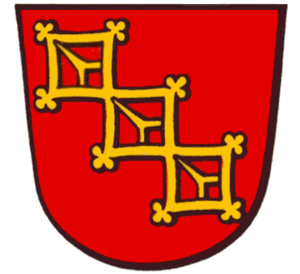
Wasenbach est une municipalité du Verbandsgemeinde Diez, dans l'arrondissement de Rhin-Lahn, en Rhénanie-Palatinat, dans l'ouest de l'Allemagne.